Mieke Kröger

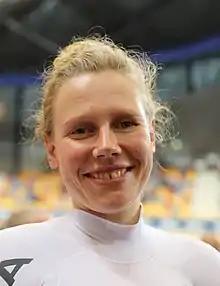
Kröger at the 2019 UEC European Track Championships

Mieke Kröger (born 18 July 1993) is a German track and road racing cyclist, who last rode for UCI Women's WorldTeam .